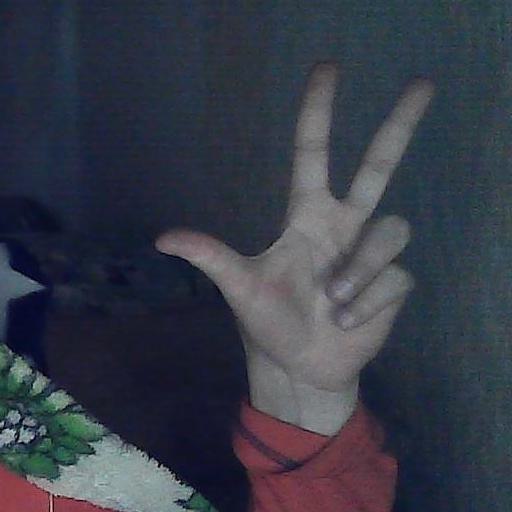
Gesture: three2